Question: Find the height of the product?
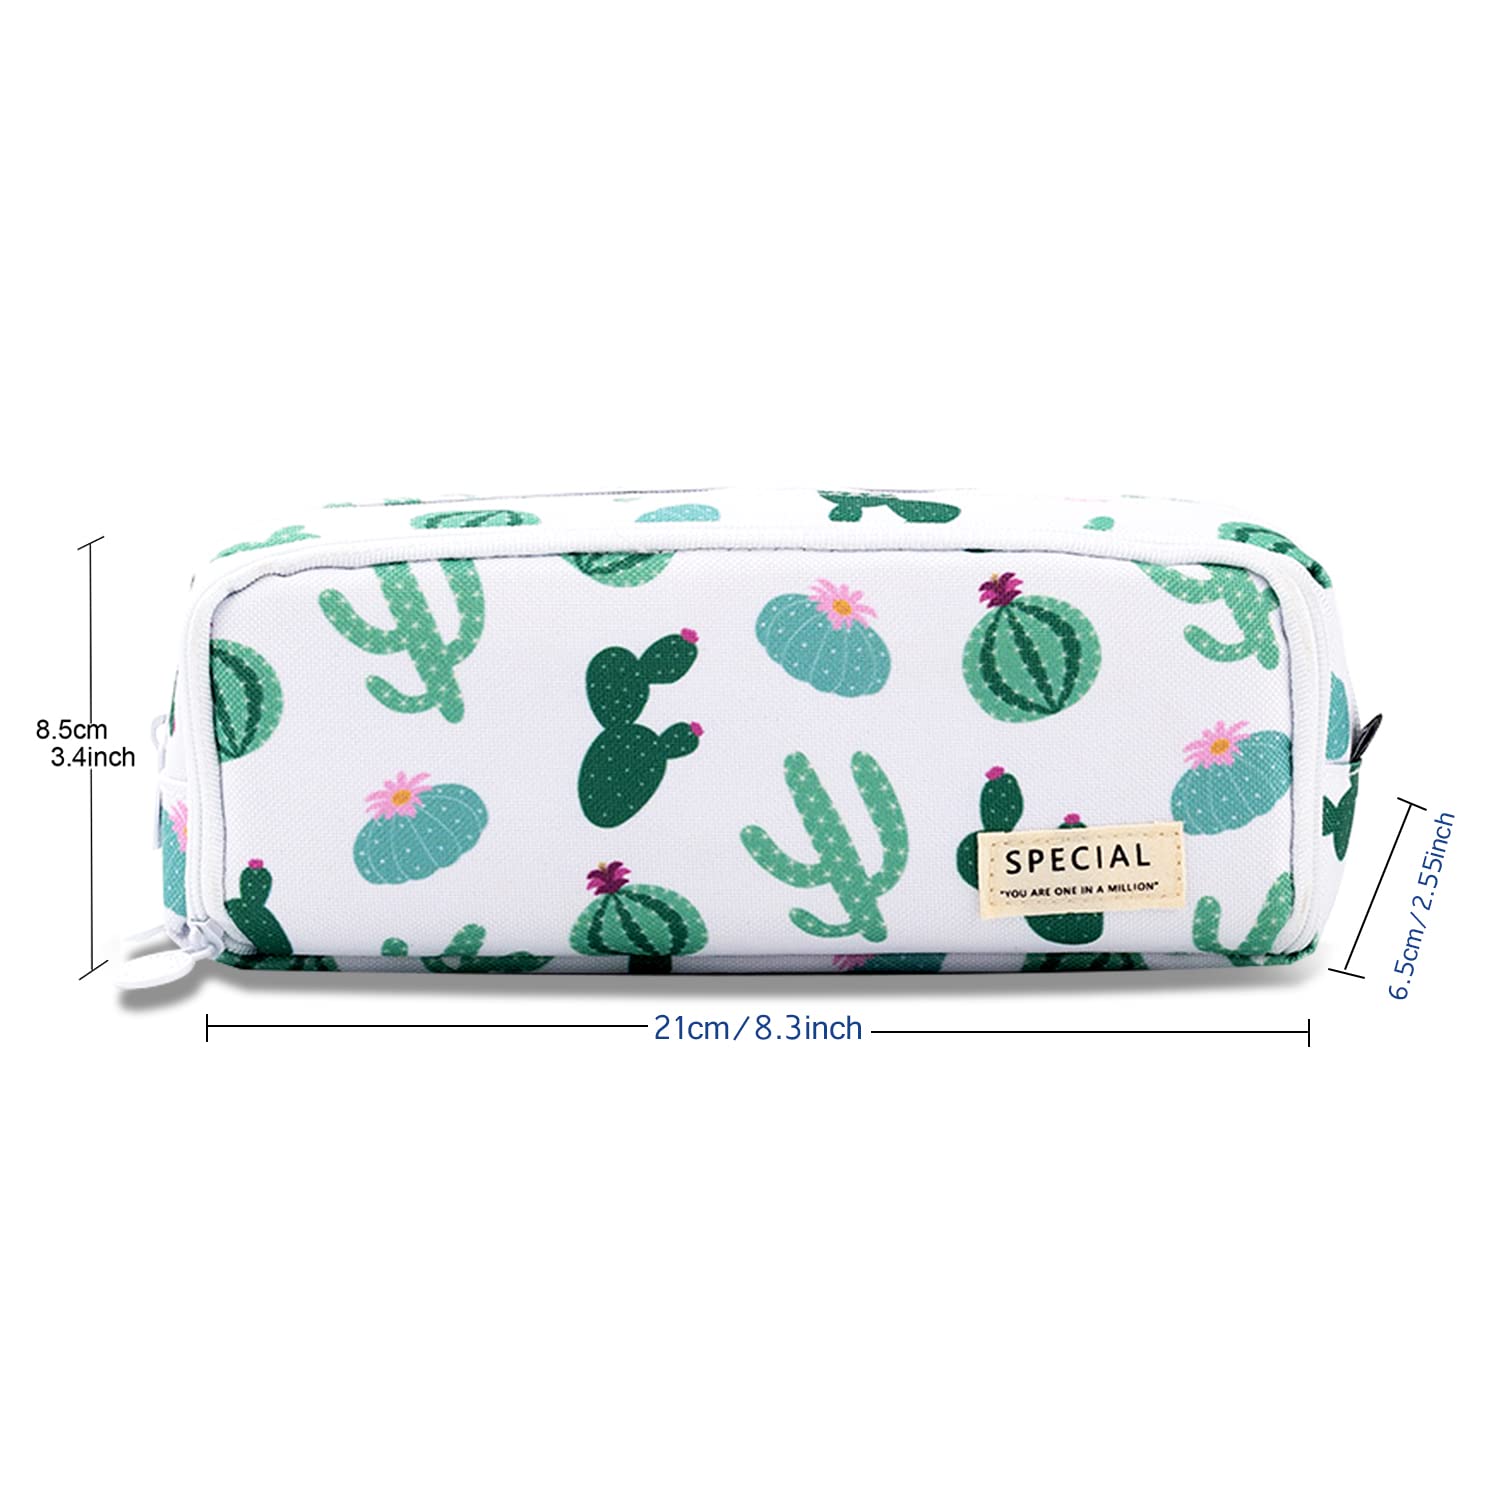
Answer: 8.5 centimetre